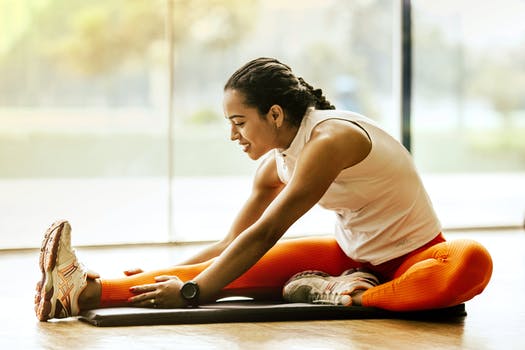
Label: No Watermark